Erna Wazinski

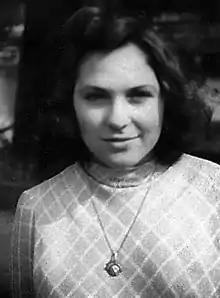
Erna Wazinski

Erna Gertrude Wazinski (born September 7, 1925, in Ihlow (Oberbarnim); died November 23, 1944, in Wolfenbüttel) was a German armorer worker. She was denounced by a neighbor at the age of 19 for alleged looting after the bombing of Braunschweig and sentenced to death as a "public enemy" by the Special Court of Braunschweig on the basis of the Ordinance Against Public Enemies, (VVO), issued on September 5, 1939.